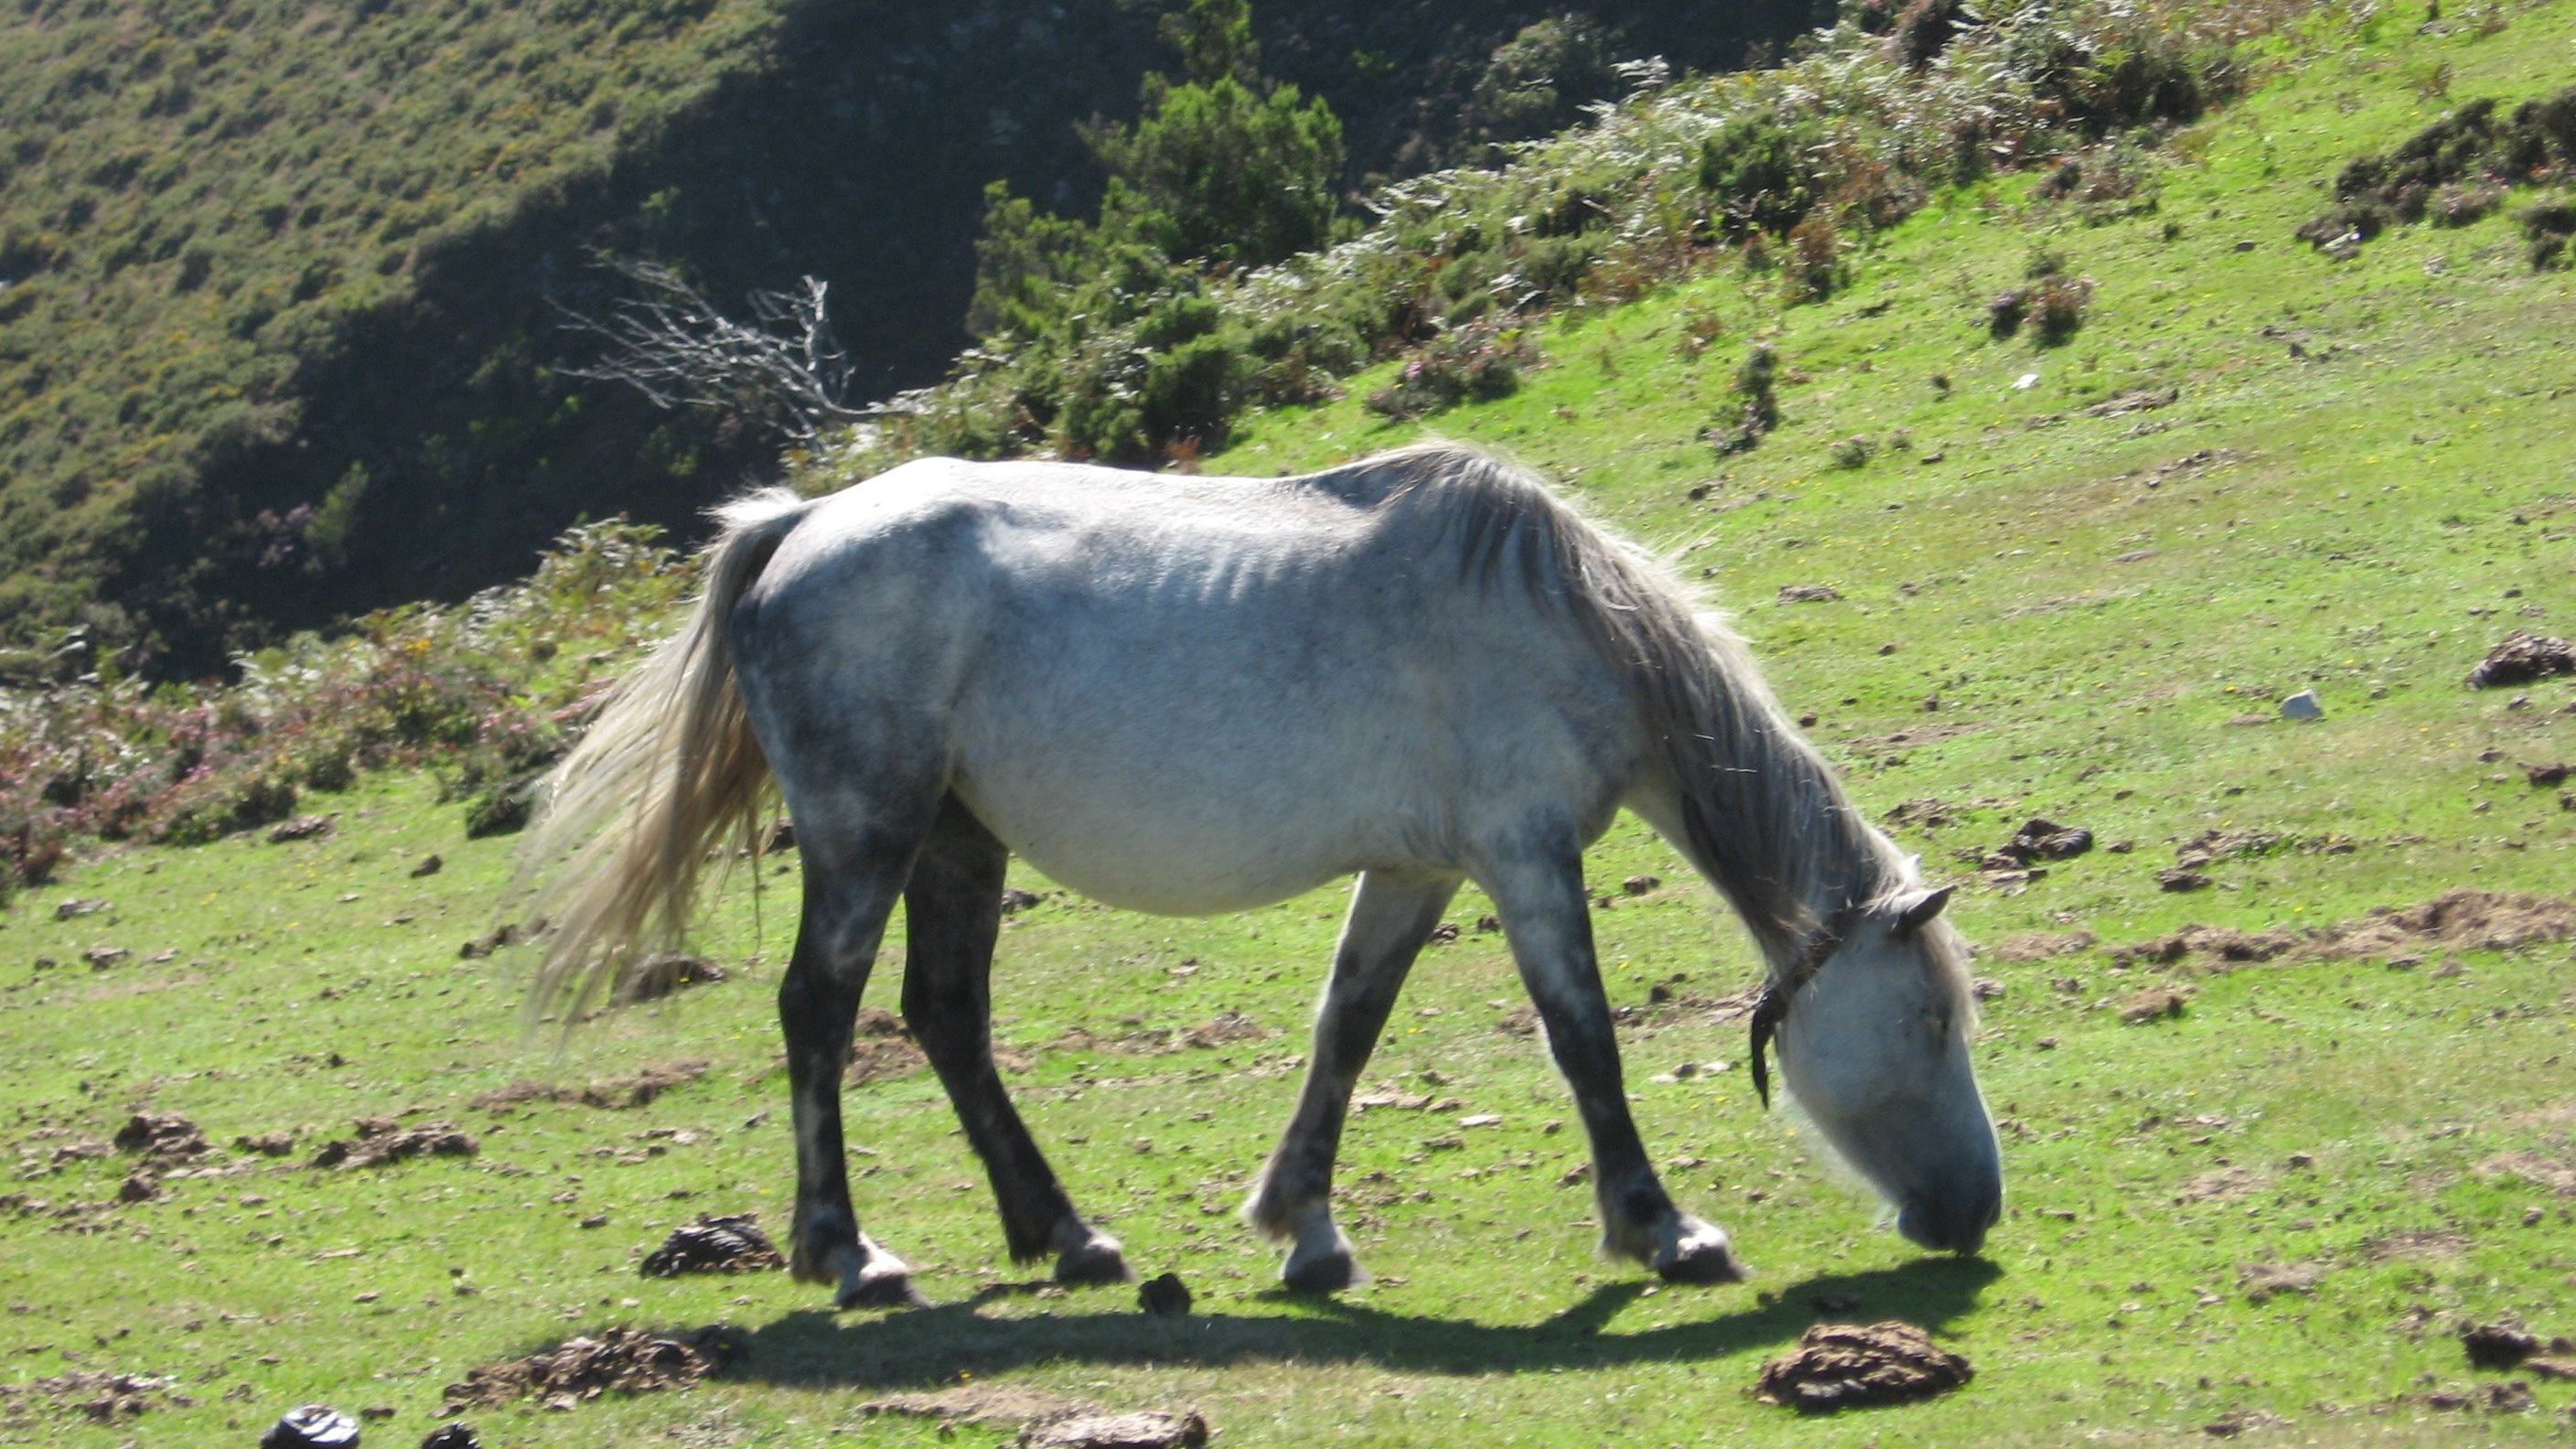
nature, grass, meadow, herd, pasture, grazing, horse, mammal, stallion, fauna, donkey, mountains, grassland, animals, mare, character, ecosystem, pack animal, white color, horse like mammal, mustang horse